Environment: real
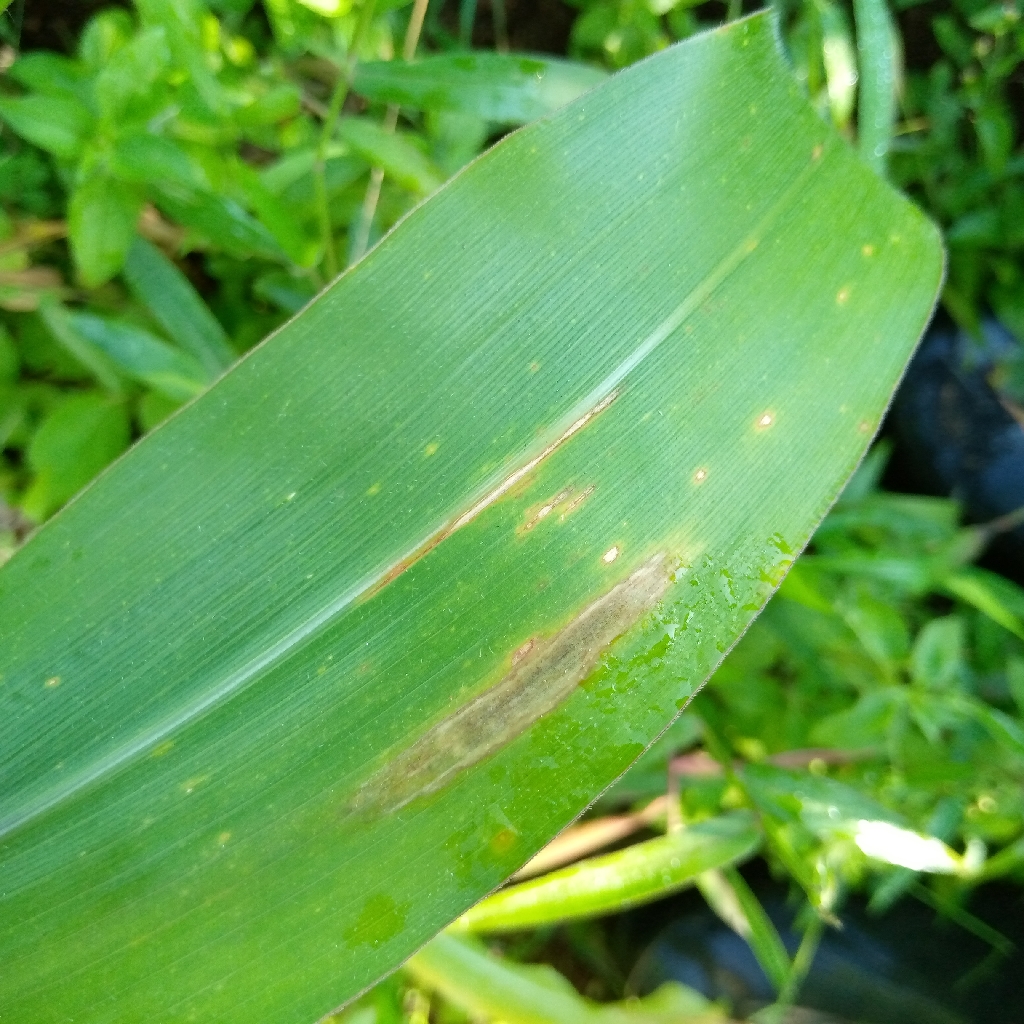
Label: northern_corn_leaf_blight